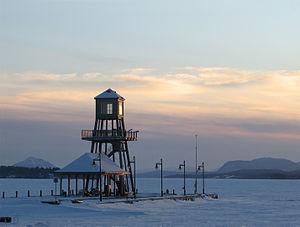
Lac Memphremagog au soleil couchant en hiver.
Le lac Memphrémagog est un lac traversé par la frontière entre le Canada et les États-Unis. Côté canadien, il est situé dans la région de Magog en Estrie, au Québec. Côté américain, il dépend de l'État du Vermont.
Les Abénaquis sont un peuple autochtone faisant partie de la famille linguistique et culturelle algonquienne.
Les Invasions barbares est un film franco-québécois, écrit et réalisé par Denys Arcand, sorti en 2003.